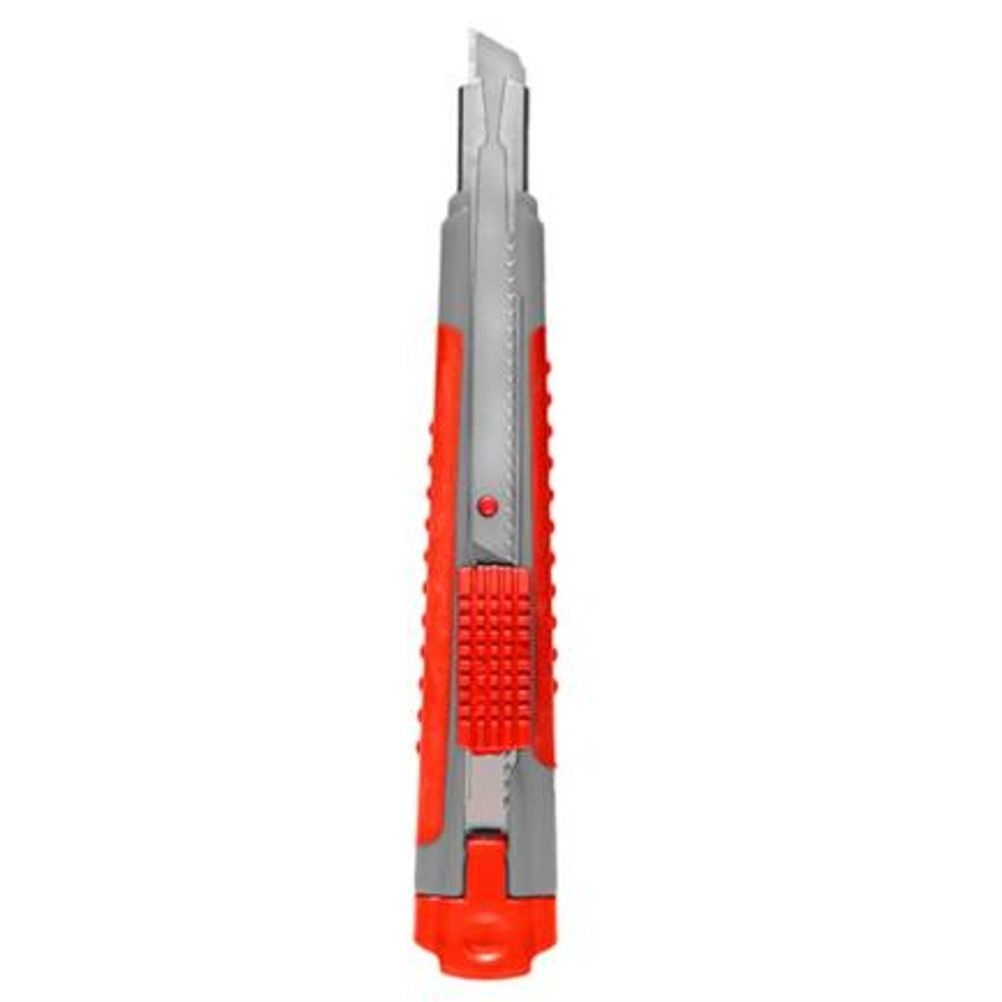
Cutter Barrilito T351 Navaja de Acero Deslizable Plástico Aluminio Metal Color Rojo
Características Generales: Artículo: Cutter Marca: Barrilito Material: Metálico Tamaño: Chico Tipo: Profesional
Brand: Barrilito
Category: Home & Garden > Kitchen & Dining > Kitchen Tools & Utensils > Channel Knives